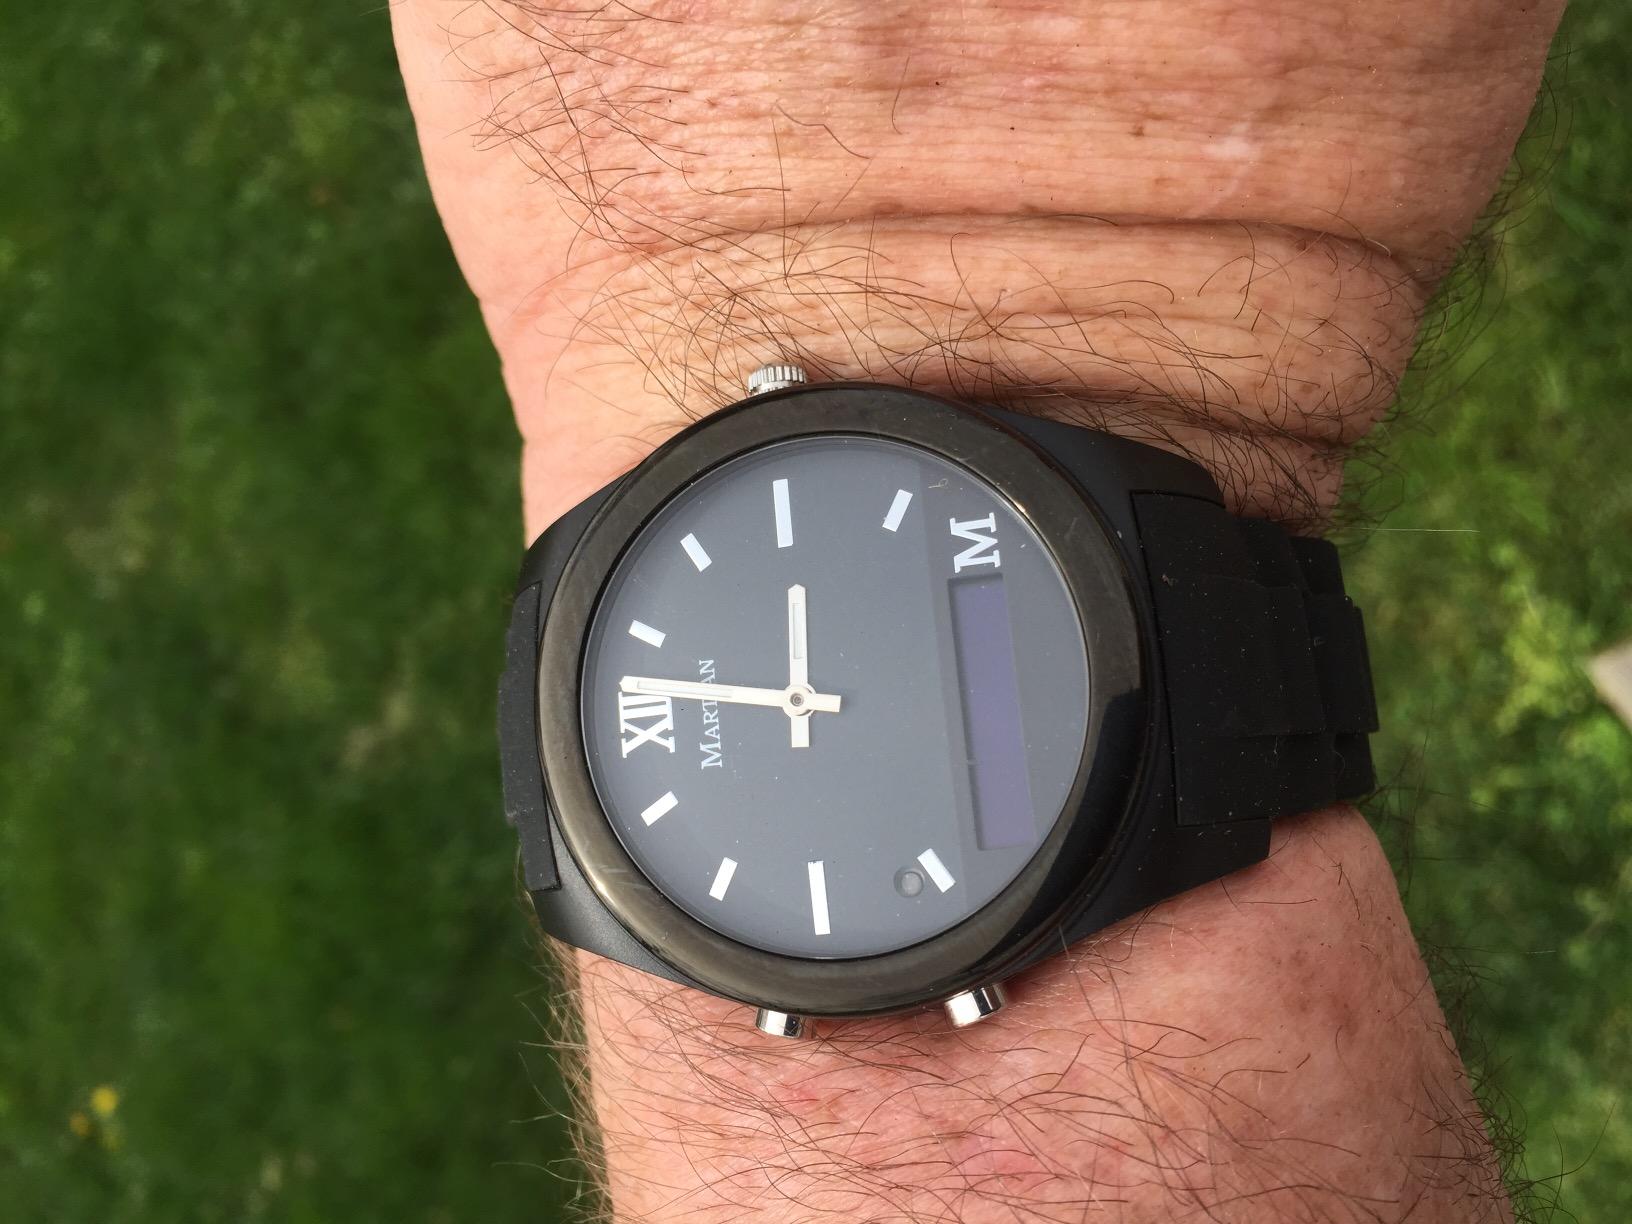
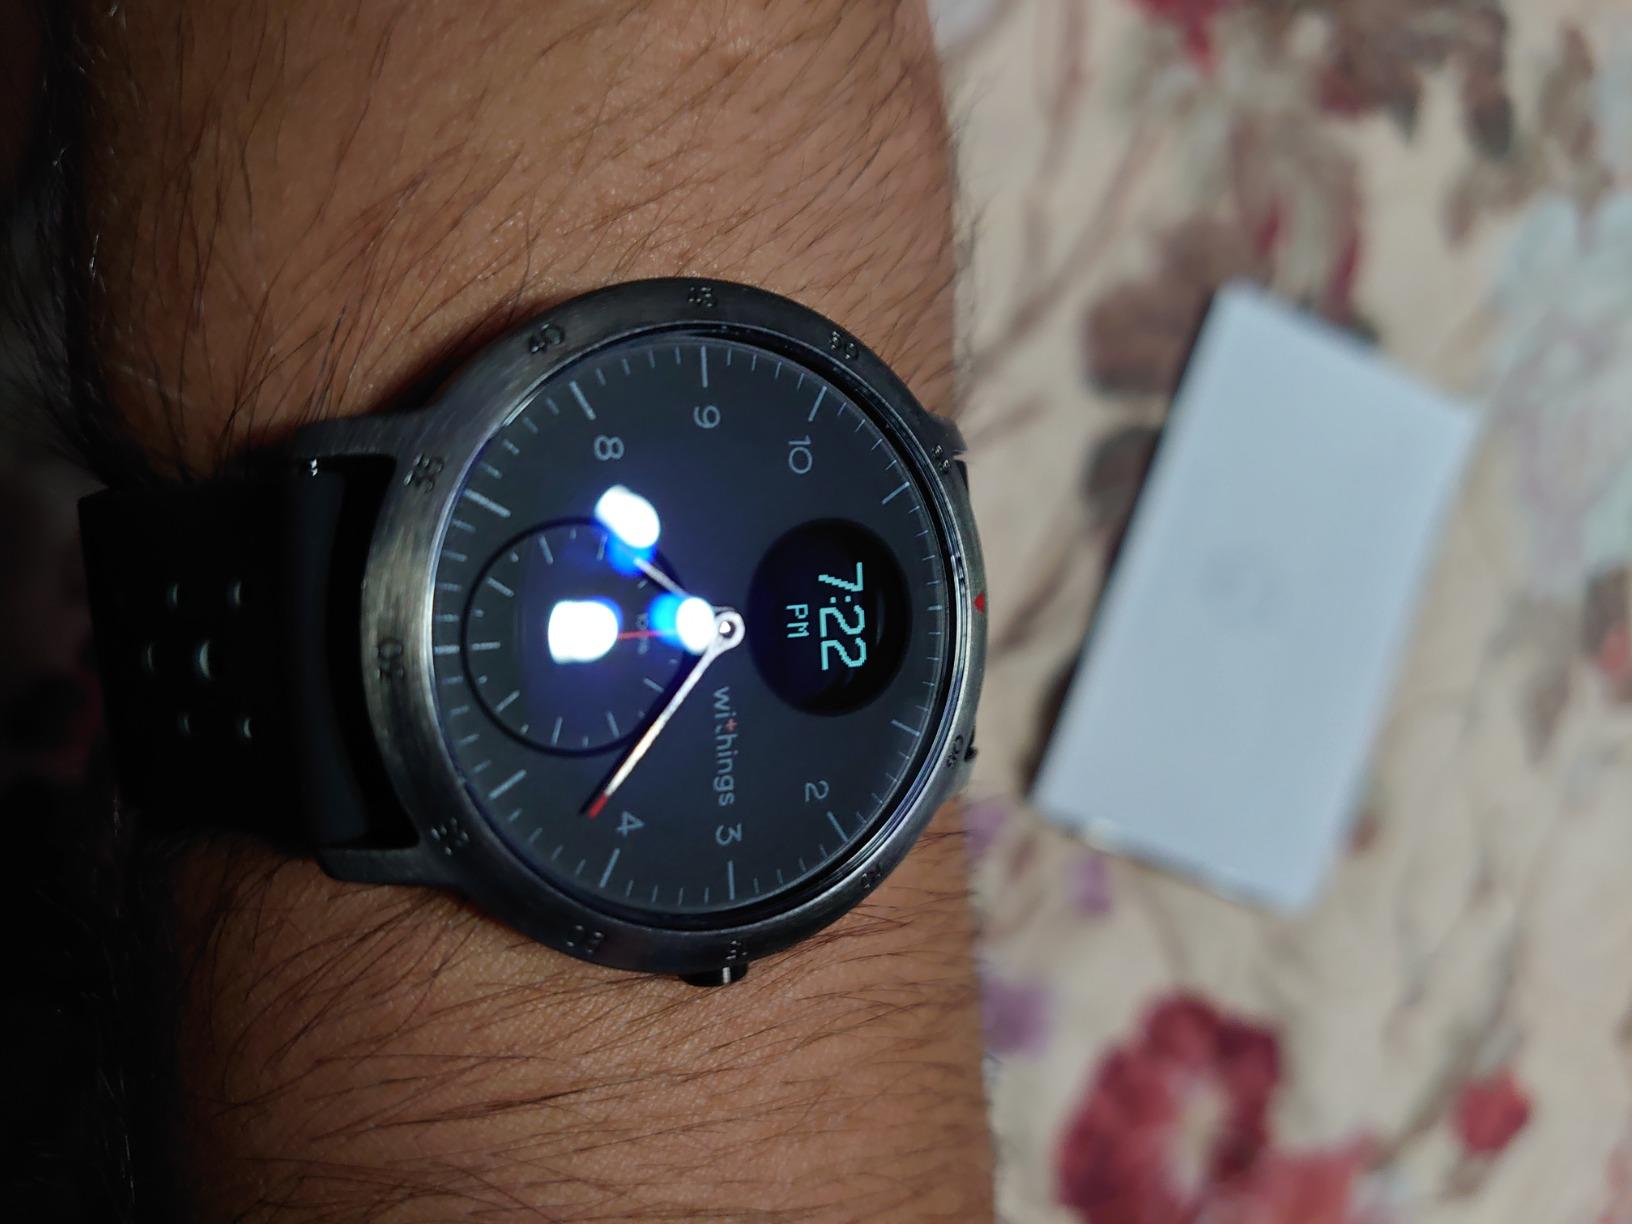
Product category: smartwatch
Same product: no